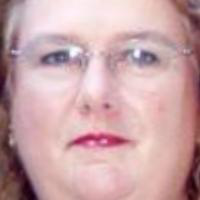
Age group: age 56-65